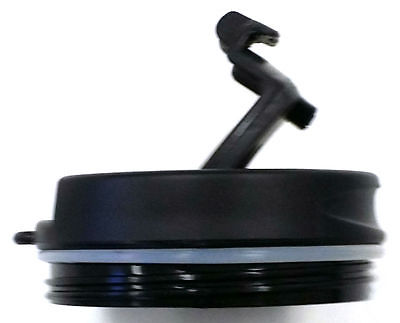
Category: mug